Mission Fire

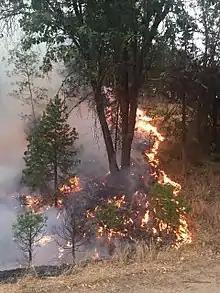
The fire on September 3, 2017

The Mission Fire was a wildfire located two miles east of North Fork in the Sierra National Forest in California in the United States. The fire was reported on September 3, 2017. The cause of the fire is under investigation. The fire burned and destroyed 4 buildings. The fire was 100% contained on September 13, 2017. The fire threatened homes in the neighborhoods of Cascadel Woods and Benedict Meadow, the community of North Folk, the Northfork Rancheria of Mono Indians of California, and the Sierra National Forest. It was one of three fires burning in the vicinity of the Sierra National Forest and Yosemite National Park.